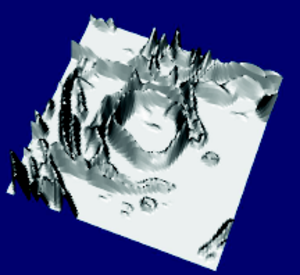
En traitement d'images, la segmentation par ligne de partage des eaux désigne une famille de méthodes de segmentation d'image issues de la morphologie mathématique qui considèrent une image à niveaux de gris comme un relief topographique, dont on simule l’inondation.